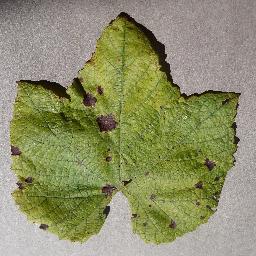
Label: Grape___Leaf_blight_(Isariopsis_Leaf_Spot)